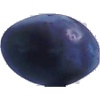
Label: Plum 3